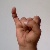
The image shows a hand gesture representing the letter 'I' in Indian Sign Language.